Idu Saadhya

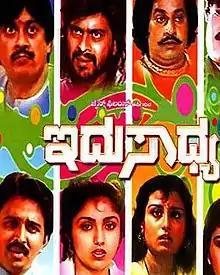
DVD Cover

Idu Saadhya is a 1989 Indian Kannada-language slasher film directed by Dinesh Babu and produced by Chandulal Jain under Chamundeshwari Studios. The film stars Shankar Nag, Anant Nag, Srinath, Revathi (in her Kannada debut), Devaraj, Kavya, Disco Shanti, Mahalakshmi, Ramesh Aravind, Tiger Prabhakar and Bheeman Raghu. It is inspired from the 1987 Italian film "Stage Fright". The music was composed by Vijayanand, while cinematography and editing were handled by Dinesh Babu and Suresh Urs.